Balangay

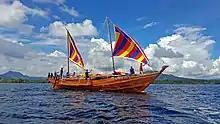
The balangay "Sultan sin Sulu" in Maimbung, Sulu. These replicas are meant to recreate the Butuan boats, but are inaccurate in that they do not have outriggers or Austronesian rigs.

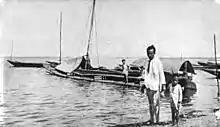
Ibanag "balangay" ("barangayanes") from the Cagayan River in Northern Luzon (c.1917)

A balangay, or barangay, is a type of lashed-lug boat built by joining planks edge-to-edge using pins, dowels, and fiber lashings. They are found throughout the Philippines and were used largely as trading ships up until the colonial era. The oldest known balangay are the eleven Butuan boats, which have been carbon-dated individually from 689 to 988 CE and were recovered from several sites in Butuan, Agusan del Norte. The Butuan boats are the single largest concentration of lashed-lug boat remains of the Austronesian boatbuilding traditions. They are found in association with large amounts of trade goods from East Asia, Southeast Asia, and as far as Persia, indicating they traded as far as the Middle East.